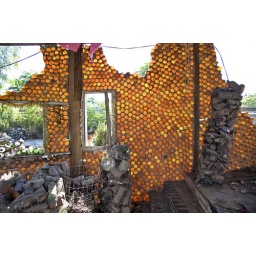
wall in bottle village damaged by earthquake